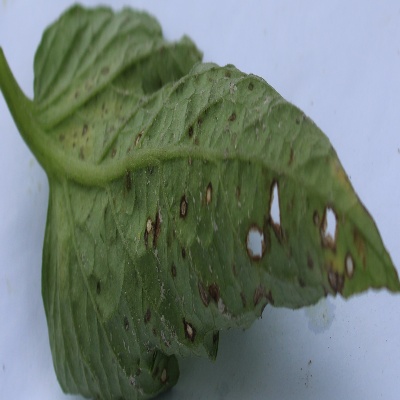
Crop: Tomato
Condition: septoria leaf spot